Peyret-Mauboussin PM XI

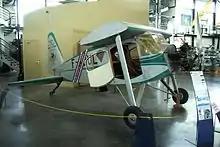
Peyret Mauboussin Type 11 n°02 preserved in the aircraft museum of Angers-Marcé (France).

The origins of the PM XI can be directly traced to the preceding Peyret-Mauboussin PM X, a record-breaking single-seat aircraft. The PM X had been designed by Pierre Mauboussin and his close collaborator Louis Peyret; it set no less than four world records and demonstrated impressive performance as both a land-based and float-equipped seaplane. Accordingly, the design team opted to work on a successor aircraft, one that they decided would not only be an improvement over the PM X but also enlarged considerably.